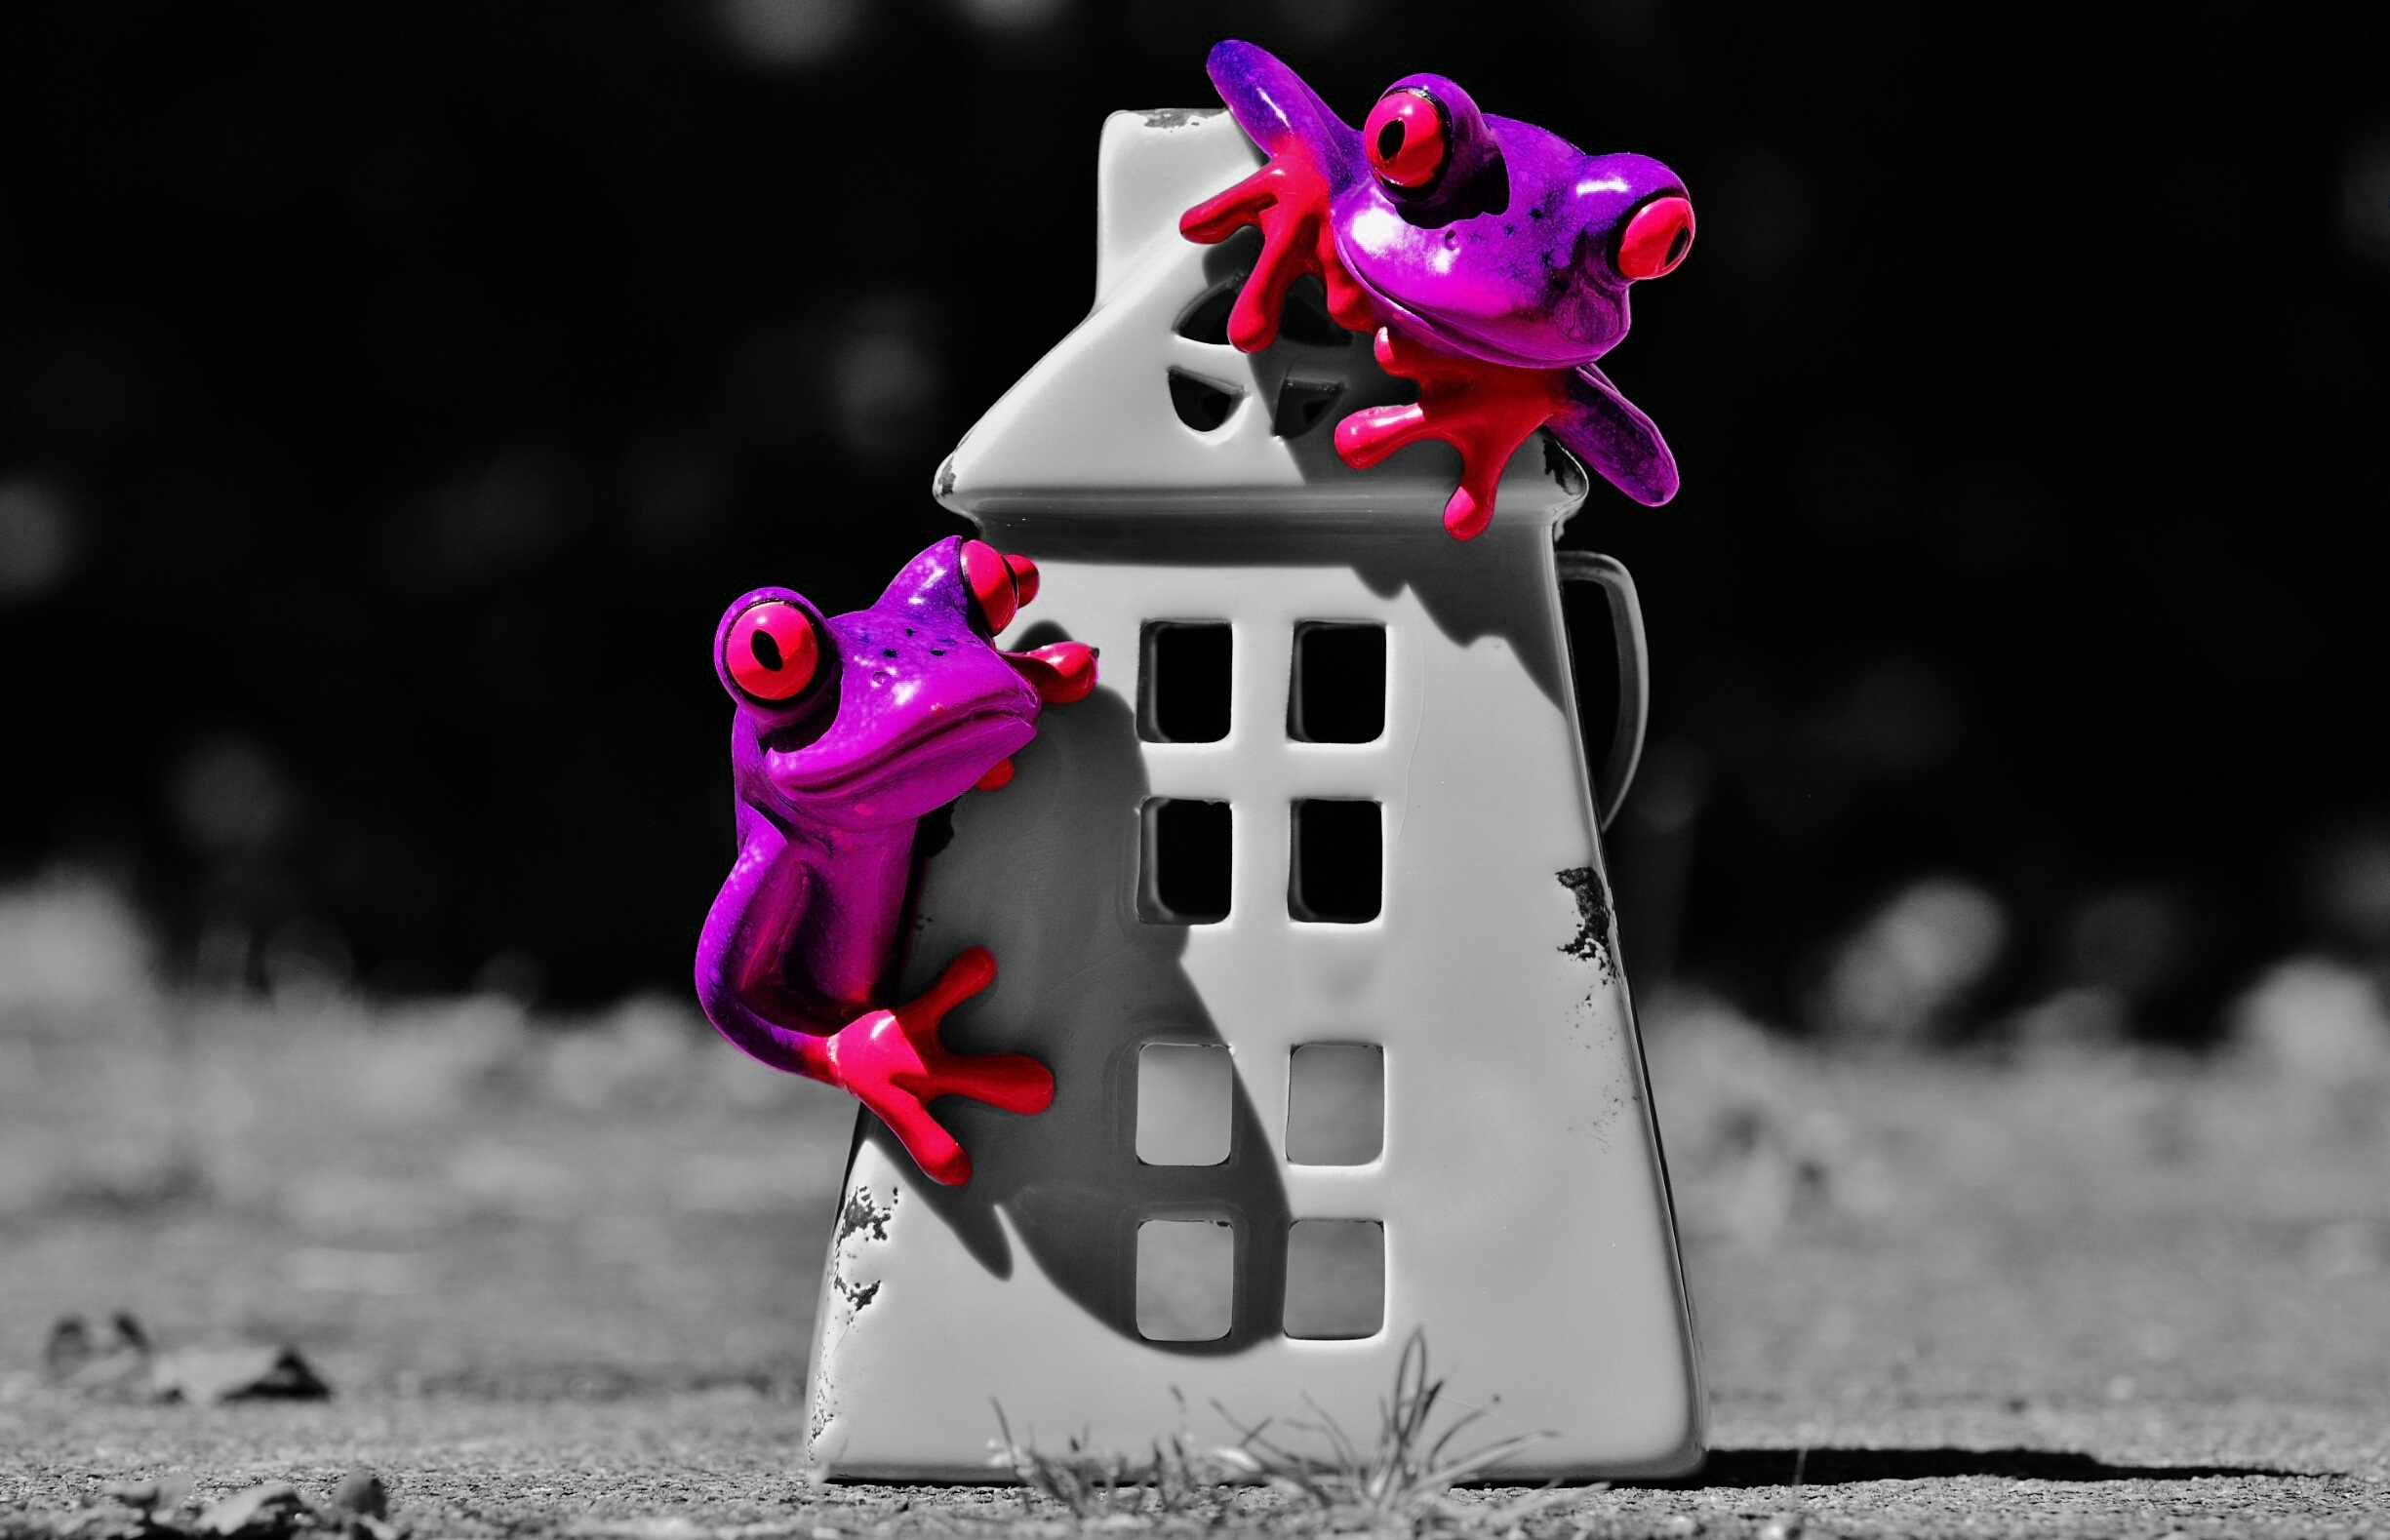
sweet, home, cute, decoration, red, color, peaceful, frog, cheerful, fun, figure, funny, frogs, at home, my home is my castle